John Deely

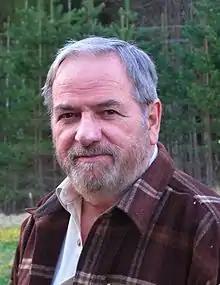
John Deely (2009)

John Deely (April 26, 1942 – January 7, 2017) was an American philosopher and semiotician. He was a professor of philosophy at Saint Vincent College and Seminary in Latrobe, Pennsylvania. Prior to this, he held the Rudman Chair of Graduate Philosophy at the Center for Thomistic Studies, located at the University of St. Thomas (Houston).